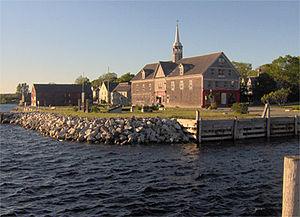
Les Loyalistes sont les colons américains restés fidèles à la Grande-Bretagne et à la monarchie britannique pendant la guerre d’indépendance américaine. Souvent appelés, à l’époque, « tories », « conservateurs », « royalistes » ou « hommes du roi », ils s’opposaient aux Patriots, en faveur de la révolution américaine. Après leur défaite, 20 % des Loyalistes environ s’enfuirent vers d’autres parties de l’Empire britannique, en Grande-Bretagne ou ailleurs en Amérique du Nord britannique, surtout en Ontario et au Nouveau-Brunswick, où ils furent appelés « Loyalistes ». La plupart furent compensés en terres canadiennes ou en espèces britanniques distribuées par le biais des procédures de réclamations formelles.